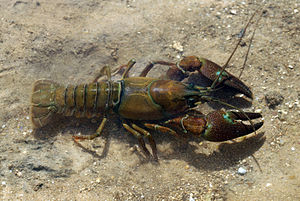
Signalkrebs
Signalkrebsen er en Nordamerikansk flodkrebseart. Den kom til Europa i 1960'erne til at supplere de skandinaviske ædelkrebsfiskerier, som blev ødelagt af krebsepest, men de importerede krebs viste sig at være bærere af sygdommen. Signalkrebs er nu en invasiv art, der fordriver oprindelige arter fra Europa og Japan.